Answer in natural language. How many TVStands are visible in the scene? Choose between the following options: 2, 1, 0, 4 or 3
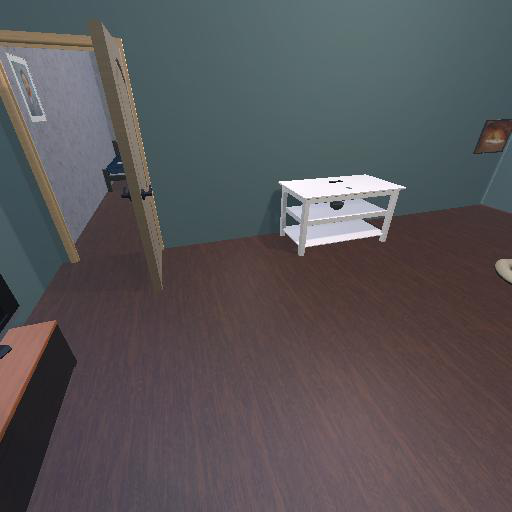
<answer>1</answer>